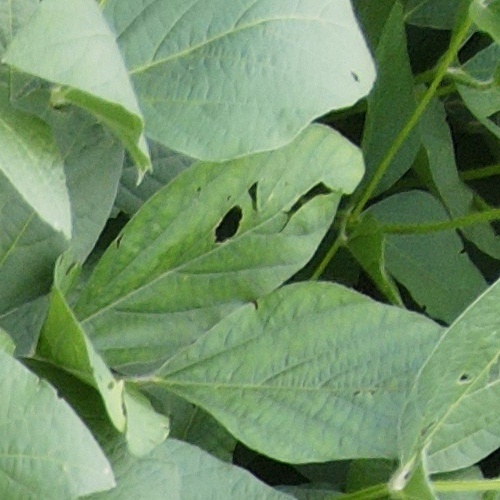
Label: Caterpillar